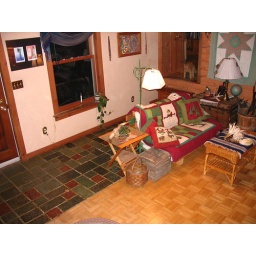
Front door on left, Henry's standing in doorway to kitchen.